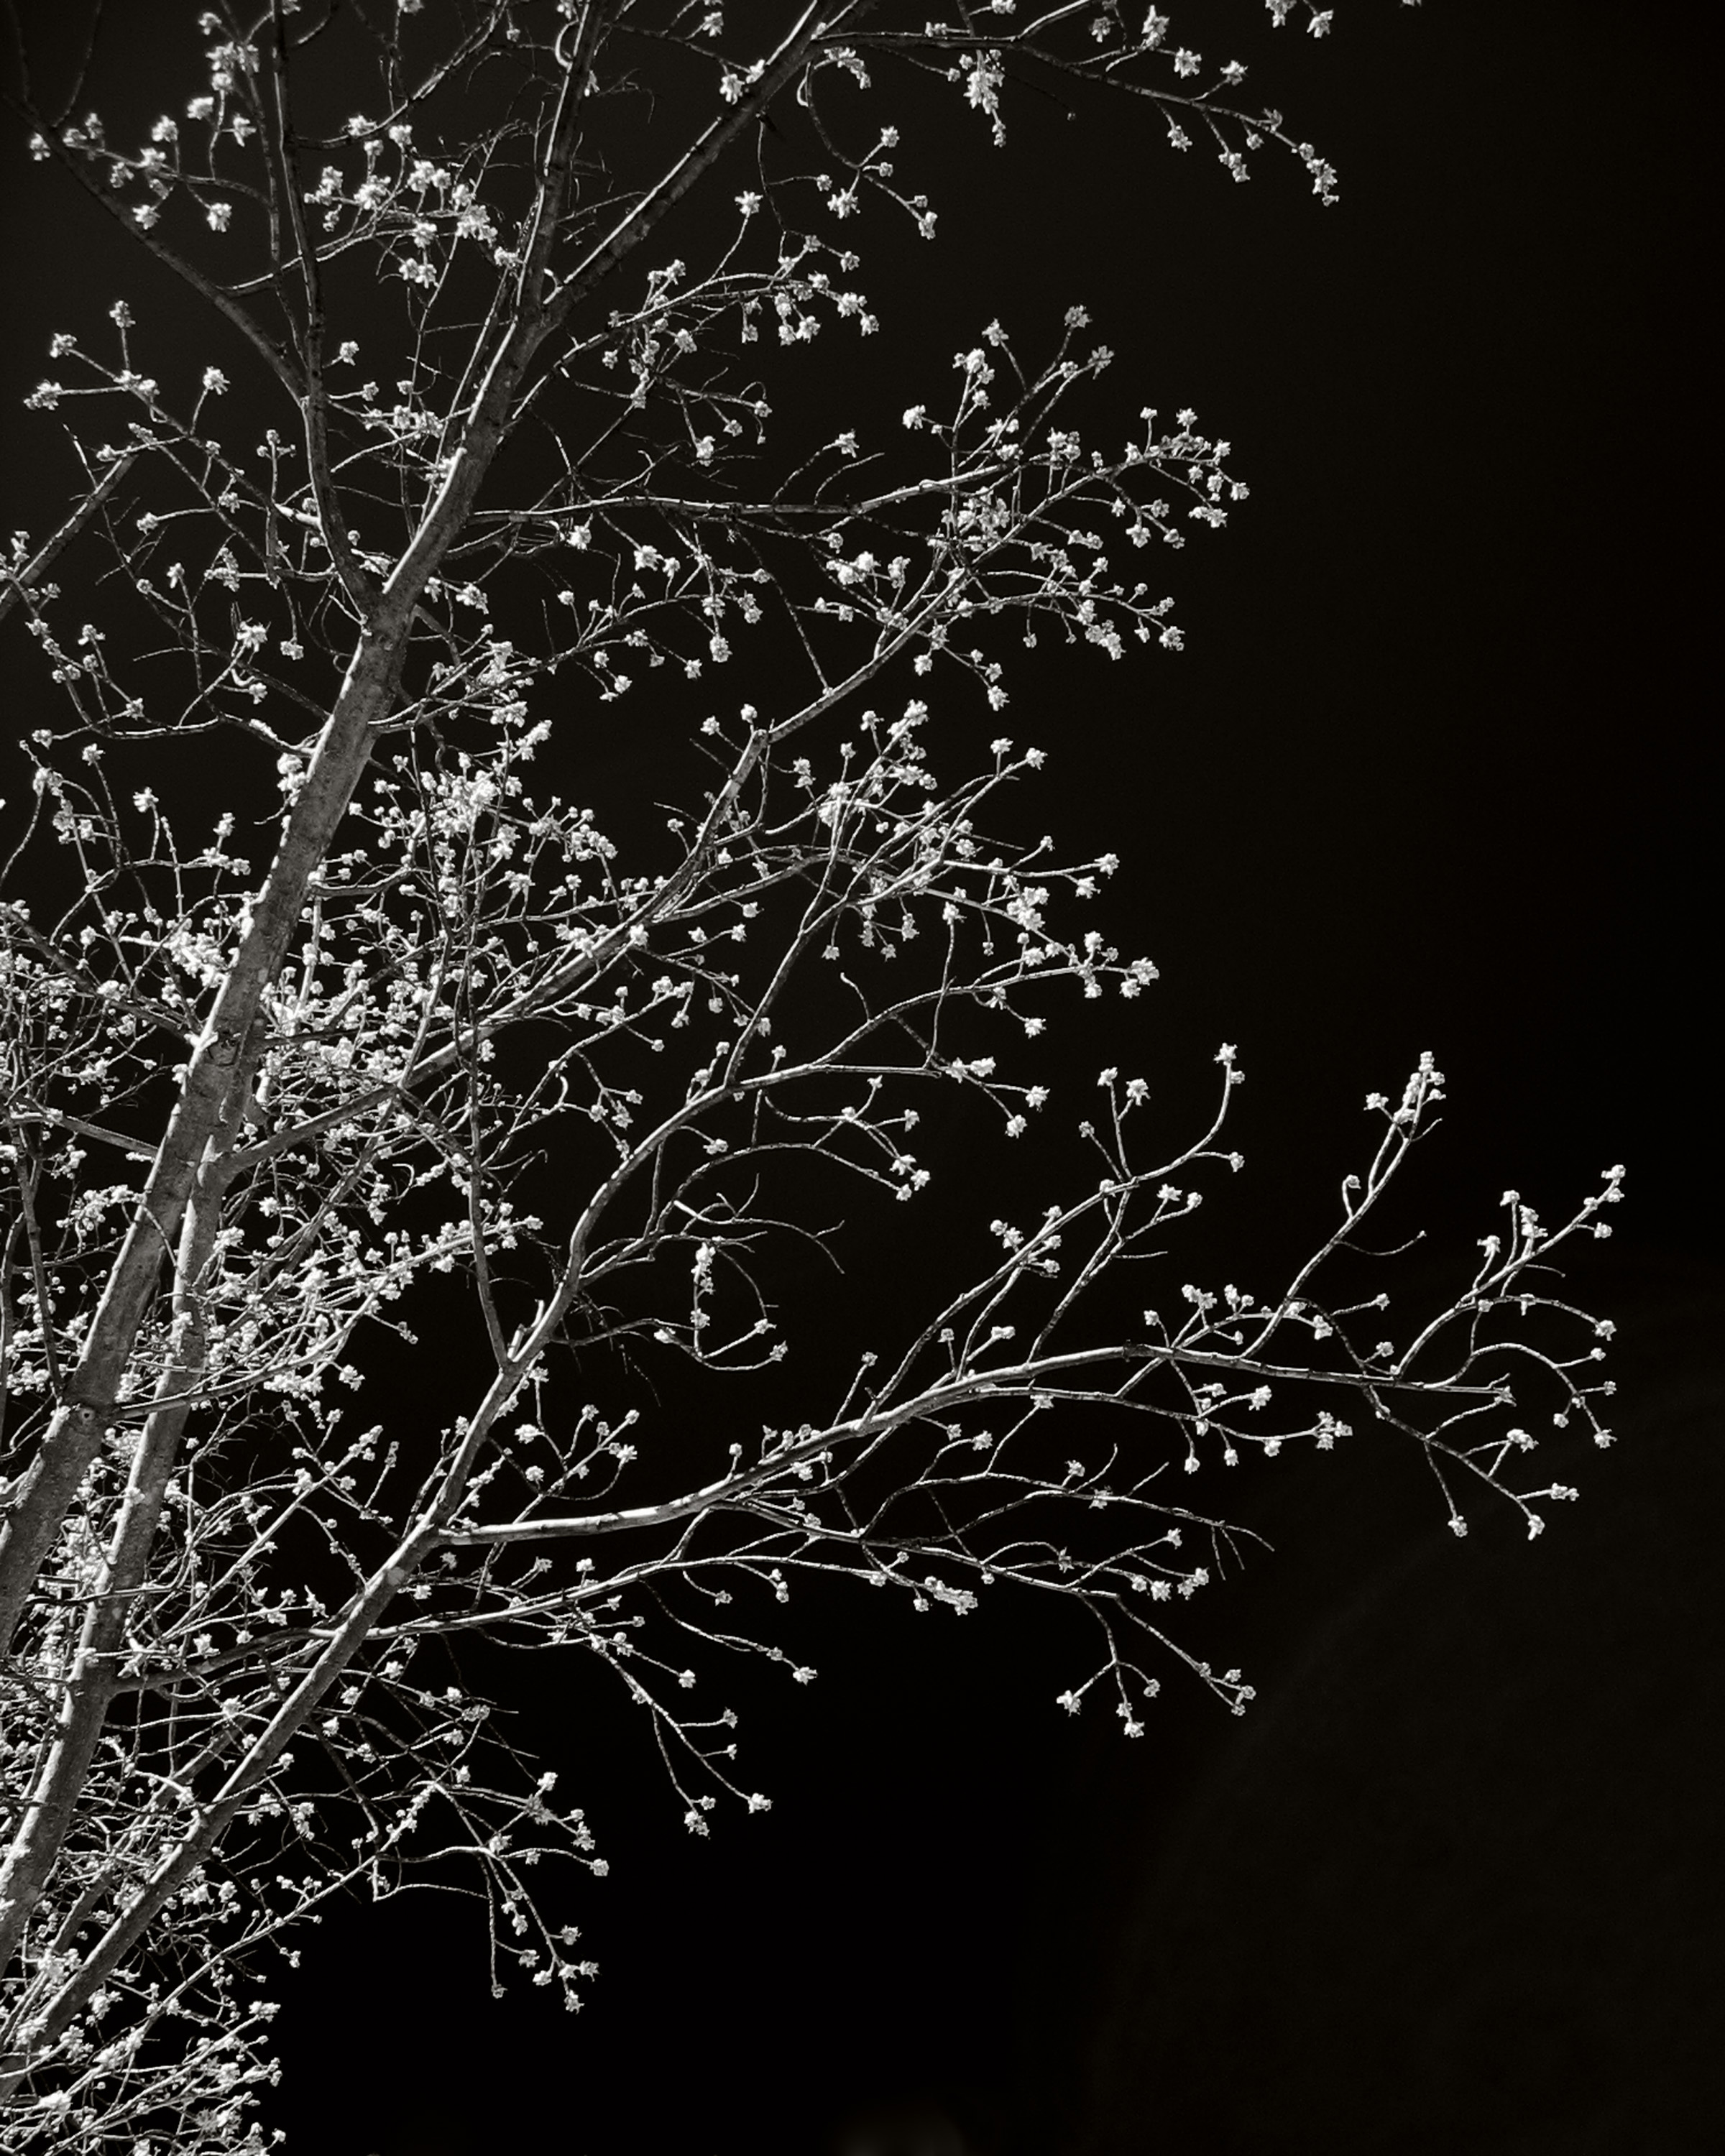
branch, black and white, flower, line, darkness, monochrome, monochrome photography